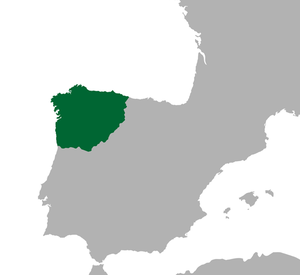
La Gallaecia, était une province romaine du nord-ouest de la péninsule Ibérique, correspondant au nord de l'actuel Portugal, aux actuelles communautés autonomes de Galice et des Asturies et aux actuelles provinces de León et de Zamora en Espagne. Sa capitale était Bracara Augusta.